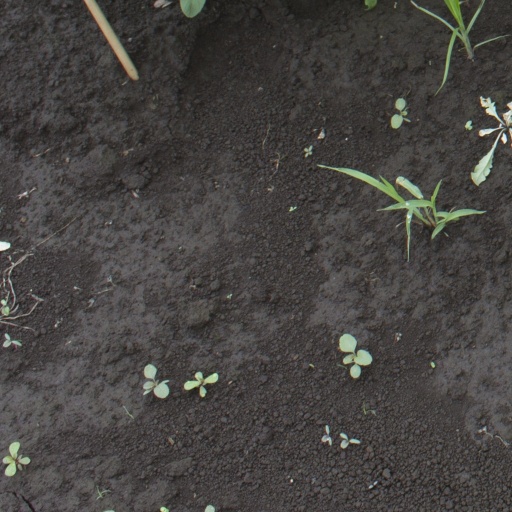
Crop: soybean